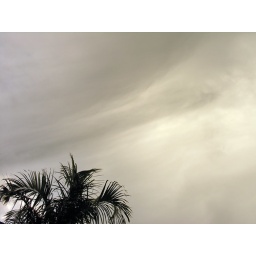
Rain clouds above palm tree on Magnetic Island.